Portuguese Colonial War

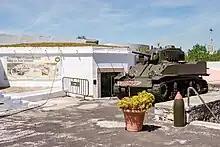
Portuguese M5 Stuart tank now kept at the Museu do Combatante in the Bom Sucesso Fort, saw limited but successful action in Angola.

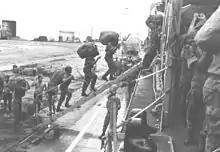
Portuguese troops board NRP "Nuno Tristão" frigate in Portuguese Guinea, during amphibious Operation Trident ("Operação Tridente"), 1964

In response, Portuguese Armed Forces instituted a harsh policy of reciprocity by torturing and massacring rebels and protesters. Some Portuguese soldiers decapitated rebels and impaled their heads on stakes, pursuing a policy of "an eye for an eye, a tooth for a tooth". Much of the initial offensive operations against Angolan UPA and MPLA insurgents was undertaken by four companies of "Caçadores Especiais" ("Special Hunter") troops skilled in light infantry and antiguerrilla tactics, and who were already stationed in Angola at the outbreak of fighting. Individual Portuguese counterinsurgency commanders such as Second Lieutenant Fernando Robles of the "6ª Companhia de Caçadores Especiais" became well known throughout the country for their ruthlessness in hunting down insurgents.